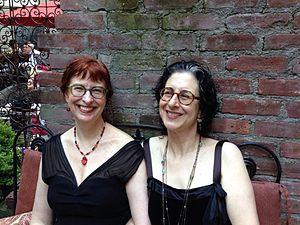
Ellen Kushner, née le 6 octobre 1955 à Washington, est une écrivaine américaine de fantasy.